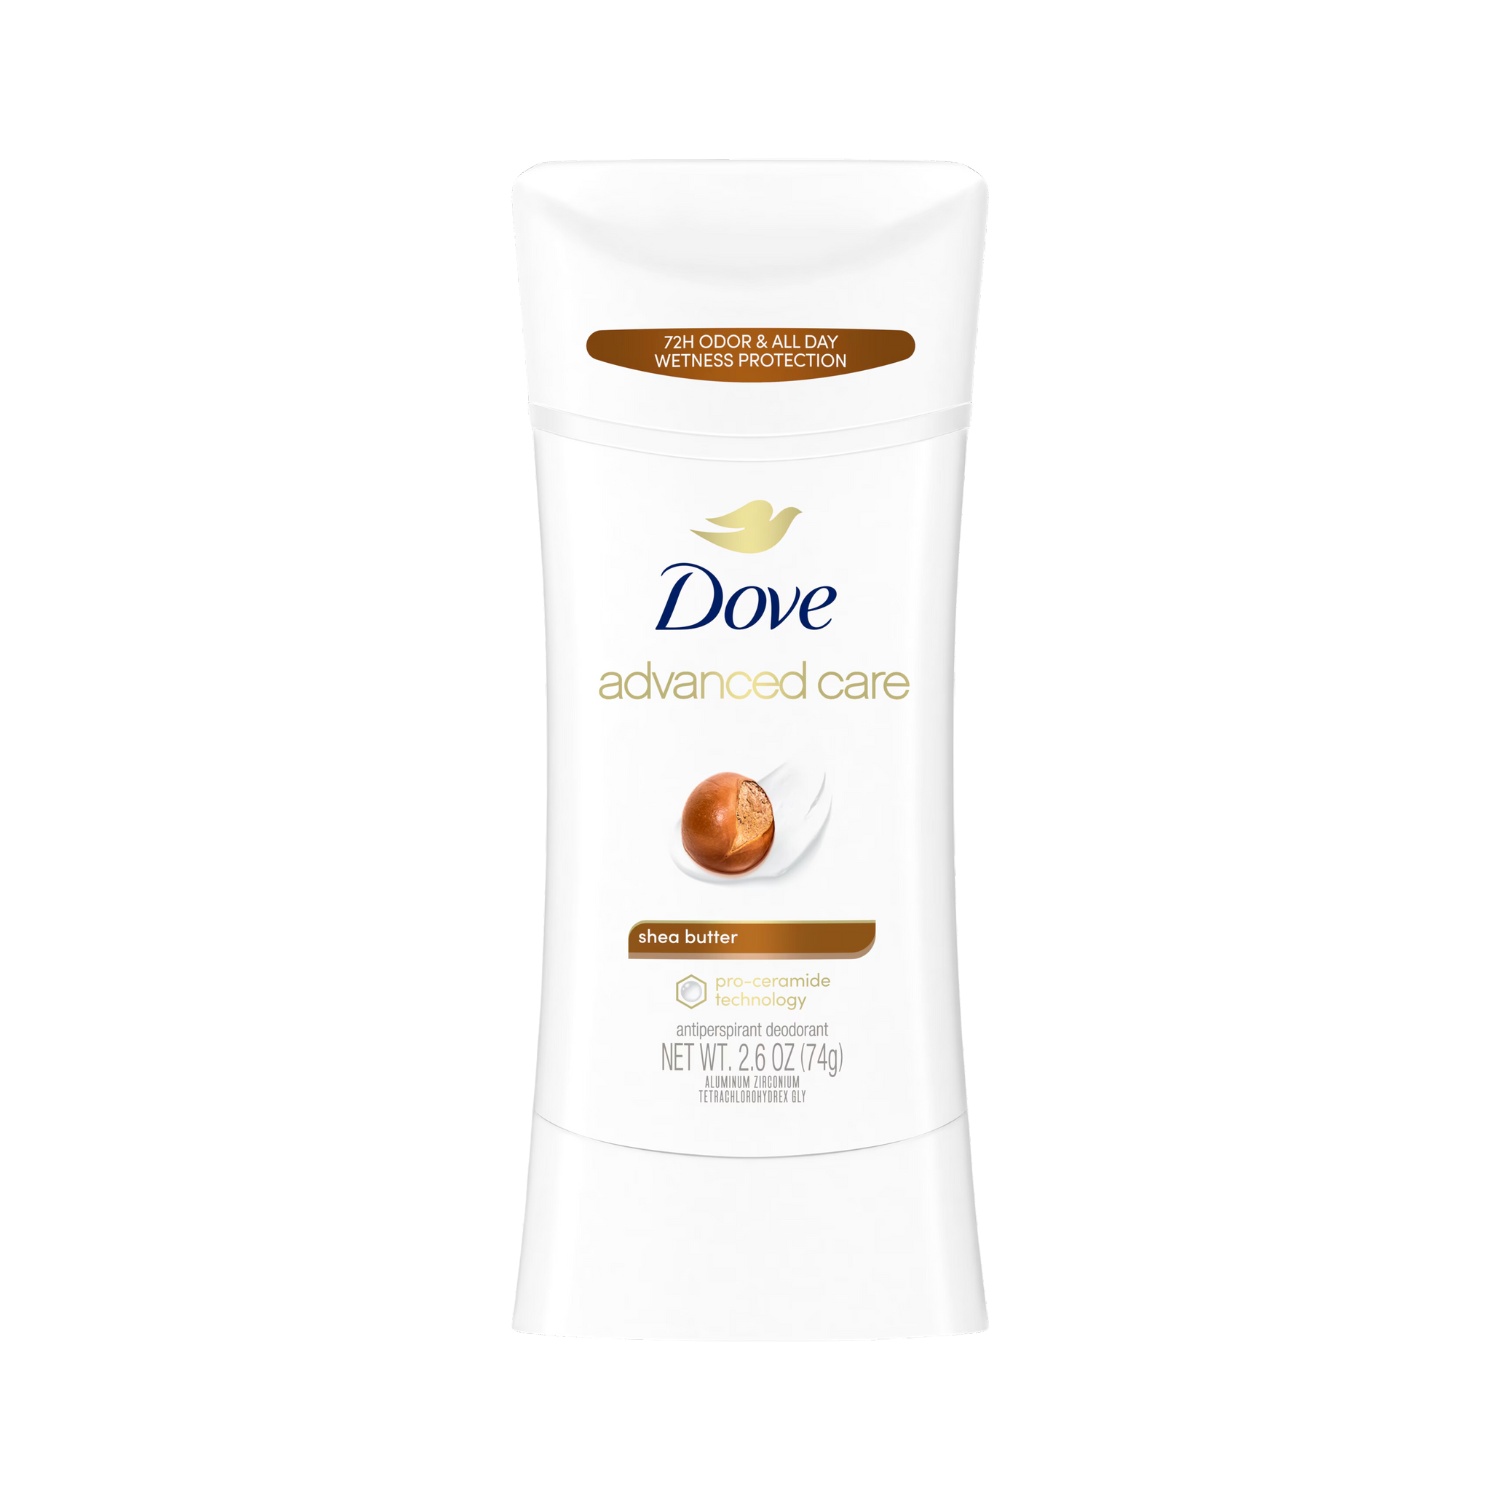
Dove Advanced Care Shea Butter Deodorant Stick For Women 74g
Dove Advanced Care Shea Butter Deodorant Stick For Women 74g is a powerful blend of nourishing ingredients that helps keep you feeling fresh and dry all day long. Experience visibly smoother and softer underarms with 48 hour sweat and odor protection, making this deodorant a must-have for any woman's daily routine. This deodorant stick contains a powerful blend of nourishing ingredients that not only helps keep you feeling fresh and dry for 48 hours, but also visibly improves the texture of your underarms. With its superior sweat and odor protection, Dove Advanced Care Shea Butter Deodorant is a must-have for any woman's daily routine. Experience visibly smoother and softer underarms with 48 hour sweat and odor protection. This deodorant stick contains a powerful blend of nourishing ingredients that not only helps keep you feeling fresh and dry, but also visibly improves the texture of your underarms. With its superior sweat and odor protection, Dove Advanced Care Shea Butter Deodorant is a must-have for any woman's daily routine. Say goodbye to uncomfortable and unpleasant underarm experiences with Dove Advanced Care Shea Butter Deodorant Stick. It's a must-have for any woman's daily routine, providing 48 hours of sweat and odor protection and visibly improving the texture of your underarms. You'll experience smoother, softer, and more comfortable underarms while using this powerful blend of nourishing ingredients. Experience visibly smoother and softer underarms with Dove Advanced Care Shea Butter Deodorant Stick. This powerful blend of nourishing ingredients provides 48 hours of sweat and odor protection, making it a must-have for any woman's daily routine. Say goodbye to uncomfortable and unpleasant underarm experiences with Dove Advanced Care Shea Butter Deodorant Stick. It's the perfect solution for visibly improving the texture of your underarms and providing long-lasting protection against sweat and odor. Using this expertly crafted deodorant stick will leave you with smoother, softer, and more comfortable underarms.
Brand: Gift Point
Category: Health & Beauty > Personal Care > Deodorants & Anti-Perspirant > Deodorants